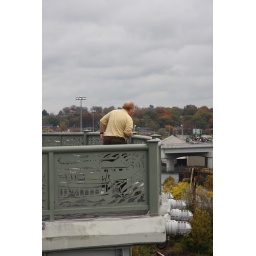
On the pedestrian bridge over Tenn river in Nashville